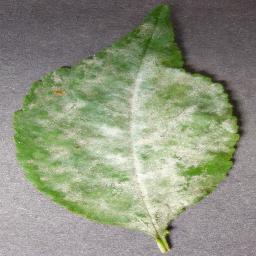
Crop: cherry
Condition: (including_sour)_powdery_mildew